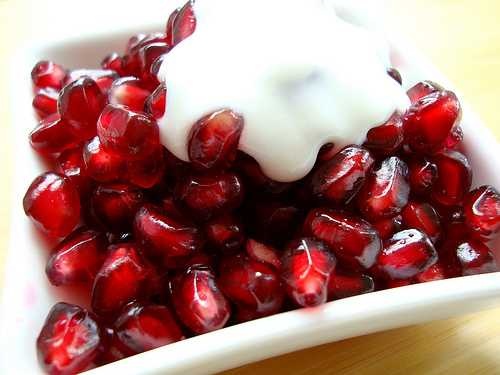
Label: Pomegranate